Malombra (novel)

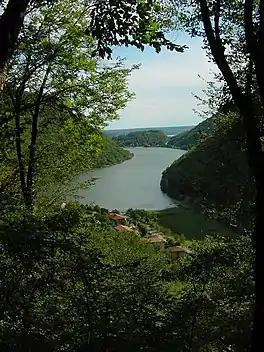
Segrino Lake, the setting of the novel

Marina is at first contemptuous of Silla, but her strangely fascinating personality both attracts and repels him. She discovers that he is the author of a book which deals with metempsychosis, published anonymously with the title "Il sogno" (“The Dream”). She reveals to Silla that they have already corresponded, since she has written to the author of "Il sogno" under the pseudonym of “Cecilia” and he has replied. This pseudonym was the given name of an ancestor of Marina's, Cecilia Varrega, who was imprisoned in a room of the palace and so maltreated by her jealous husband, an Ormengo, that she died. Marina has discovered, in a secret drawer of Cecilia's desk, a letter from Cecilia urging the girl in whom she expects to be reincarnated to avenge her on the Ormengo family. Marina is convinced that she is the reïncarnation of Cecilia , and that Silla embodies the soul of Cecilia's lover.